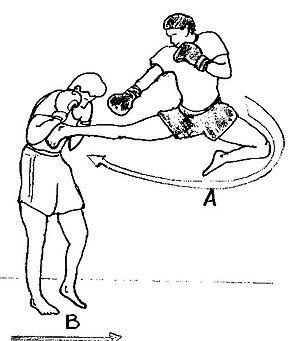
Le kick-boxing est une discipline sportive appartenant au groupe des boxes pieds-poings développée au début des années 1960 par les Américains, ou « kick-boxing américain » et parallèlement à la même époque par les Japonais, appelé « kick-boxing japonais » avec autorisation des coups de genou direct, coups de coude et projections de judo. Ce type de boxe, notamment de compétition, a été influencé par de nombreuses pratiques de combat extrême-orientales et également par les boxes occidentales, notamment la boxe anglaise et la boxe française. Pour cette dernière version, depuis les années 1990, la forme la plus médiatique est le tournoi des plus de 93 kg du K-1 World Grand Prix et le tournoi des moins de 70 kg, le K-1 World MAX. Cette pratique peut être assimilée à un art martial compte tenu de ses origines et de sa pratique très usitée dans le Monde des arts martiaux.
Nous présentons ici un recueil de termes techniques des boxes modernes dites « sportives » associés à leurs définitions. La définition du mot est la plupart du temps donnée dans le contexte dans lequel il est utilisé, ou le domaine auquel il se rapporte. Ce glossaire de la boxe n’aborde pas les mots des boxes ancestrales et celles dites « martiales ».
Le coup de pied latéral est exécuté dans un mouvement les hanches de profil. Il combine une adduction de la hanche, avec une rotation de la cuisse et une extension du genou. Le type de percussion peut être soit percutant, soit pénétrant ou repoussant.